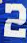
Number: 2